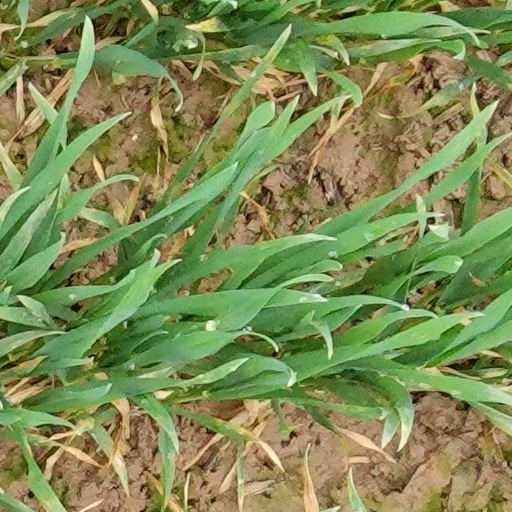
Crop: wheat